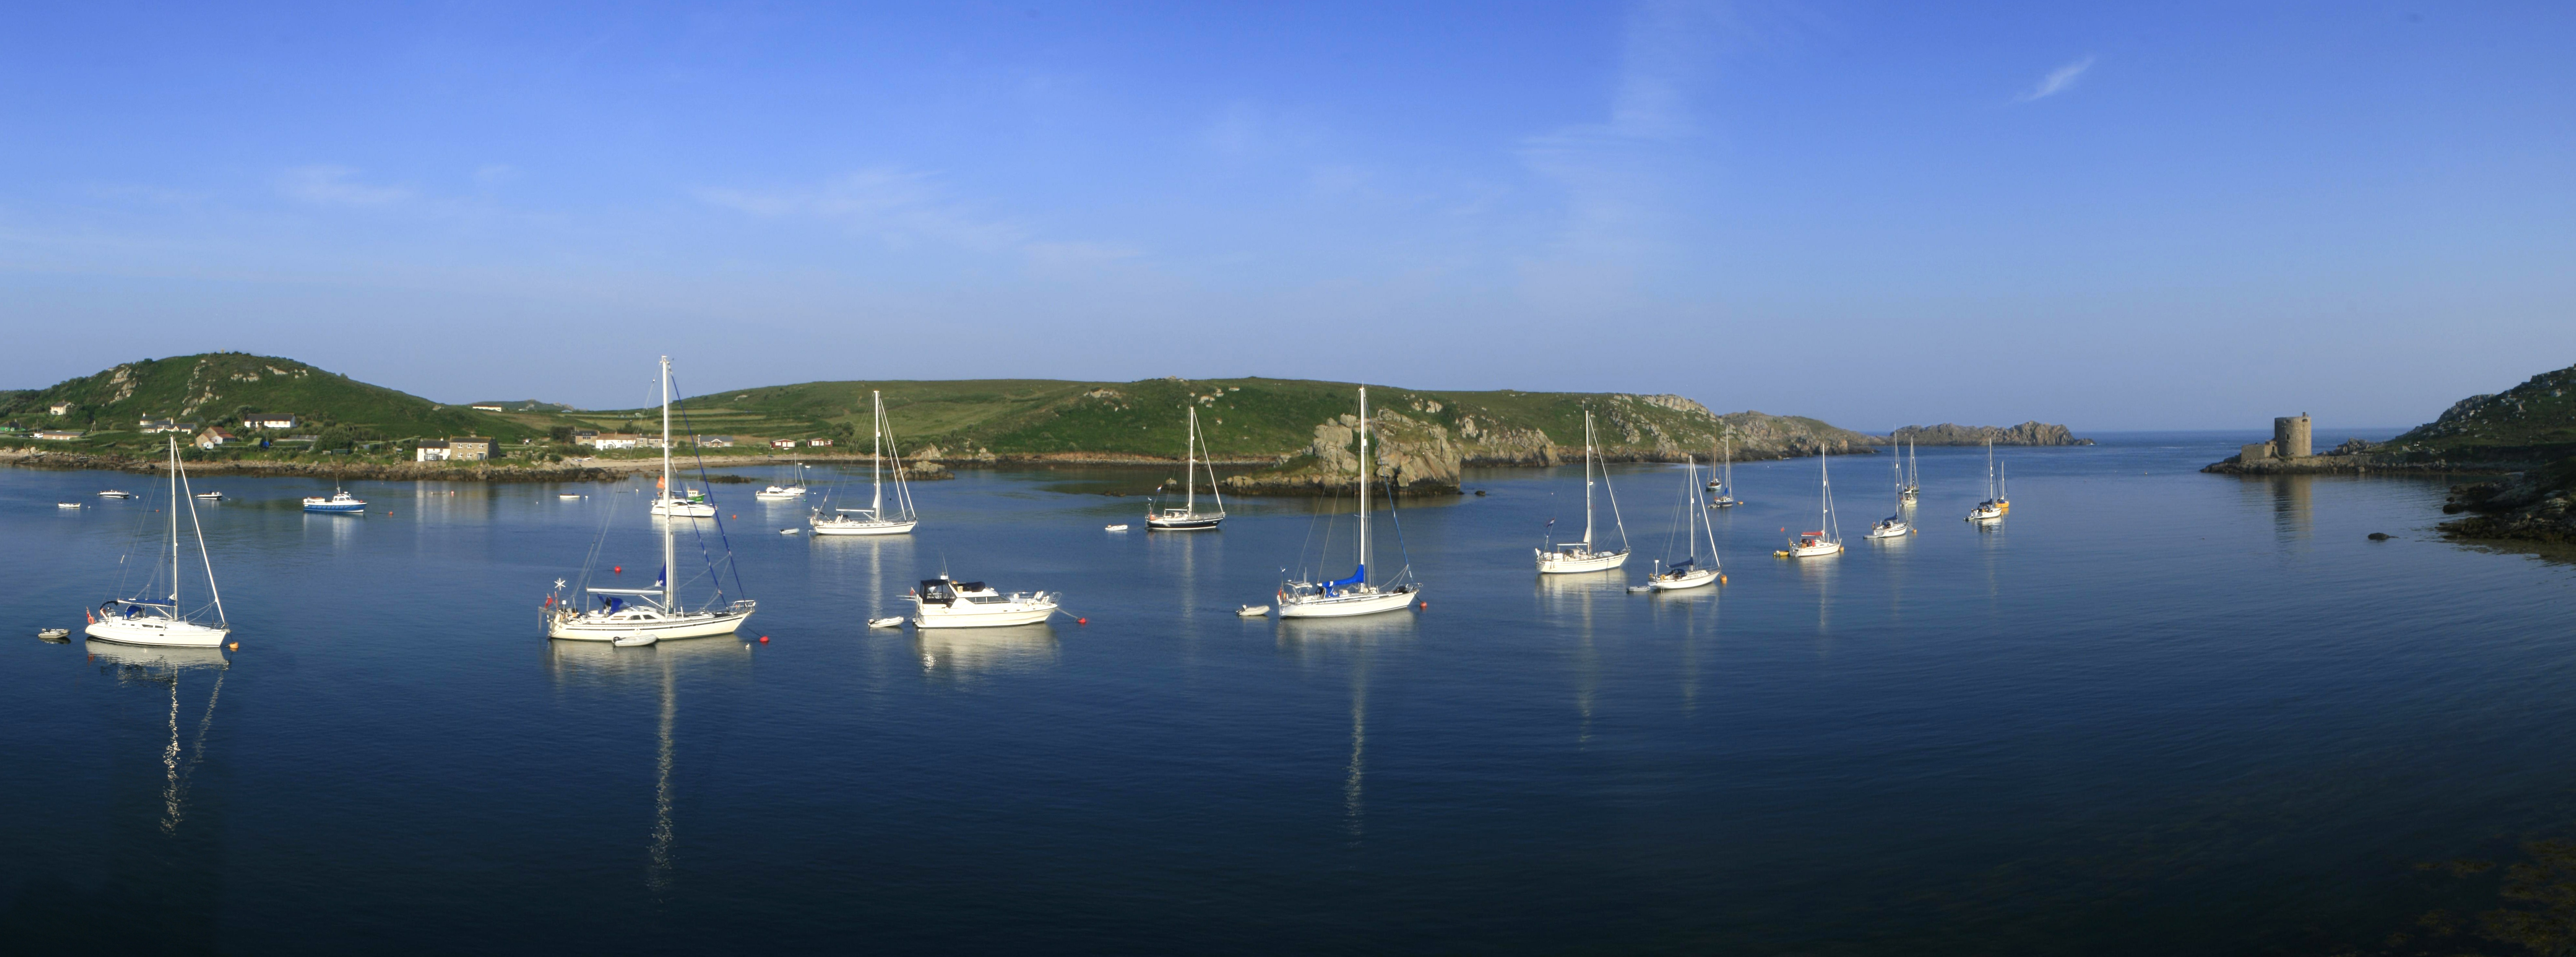
scillies, tresco, bryher, new grimsbey, cornwall, yacht, castle, england, scilly, coast, isles, boat, moorings, anchor